Eurofighter Typhoon

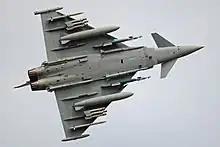
Eurofighter operated by BAE Systems as a demonstrator with a full weapons load. Seen displaying at the 2016 Royal International Air Tattoo (RIAT), Fairford, UK.

The EJ200 engine has the potential to be fitted with a thrust vectoring control (TVC) nozzle, which the Eurofighter and Eurojet consortium have been actively developing and testing, primarily for export but also for future upgrades of the fleet. TVC could reduce fuel burn on a typical Typhoon mission by up to 5%, as well as increase available thrust in supercruise by up to 7% and take-off thrust by 2%. Clemens Linden, Eurojet TURBO GmbH CEO, speaking at the 2018 Farnborough International Air Show, said "15 per cent more thrust would allow pilots to operate with a heavily loaded aircraft in the battlespace with the same performance levels as they have today. The technology insertion also provides more persistence – giving aircraft longer range or longer loitering time. To achieve more thrust we would increase the airflow and pressure ratios of the high and low pressure compressors and run higher temperatures in the turbines by using the latest generation single crystal turbine blade materials. And with higher aerodynamic efficiencies we can achieve a lower fuel burn. A third area of improvement would be the engine exhaust nozzle which would be upgraded with the installation of a 2-parametric version allowing independent and optimized adjustment of the throat and exit area at all flight conditions, providing fuel burn advantages. The technologies for the different components are at a Technology readiness level of between 7 and 9. The nozzle has been at ITP in Spain on a test bed for 400 hours."